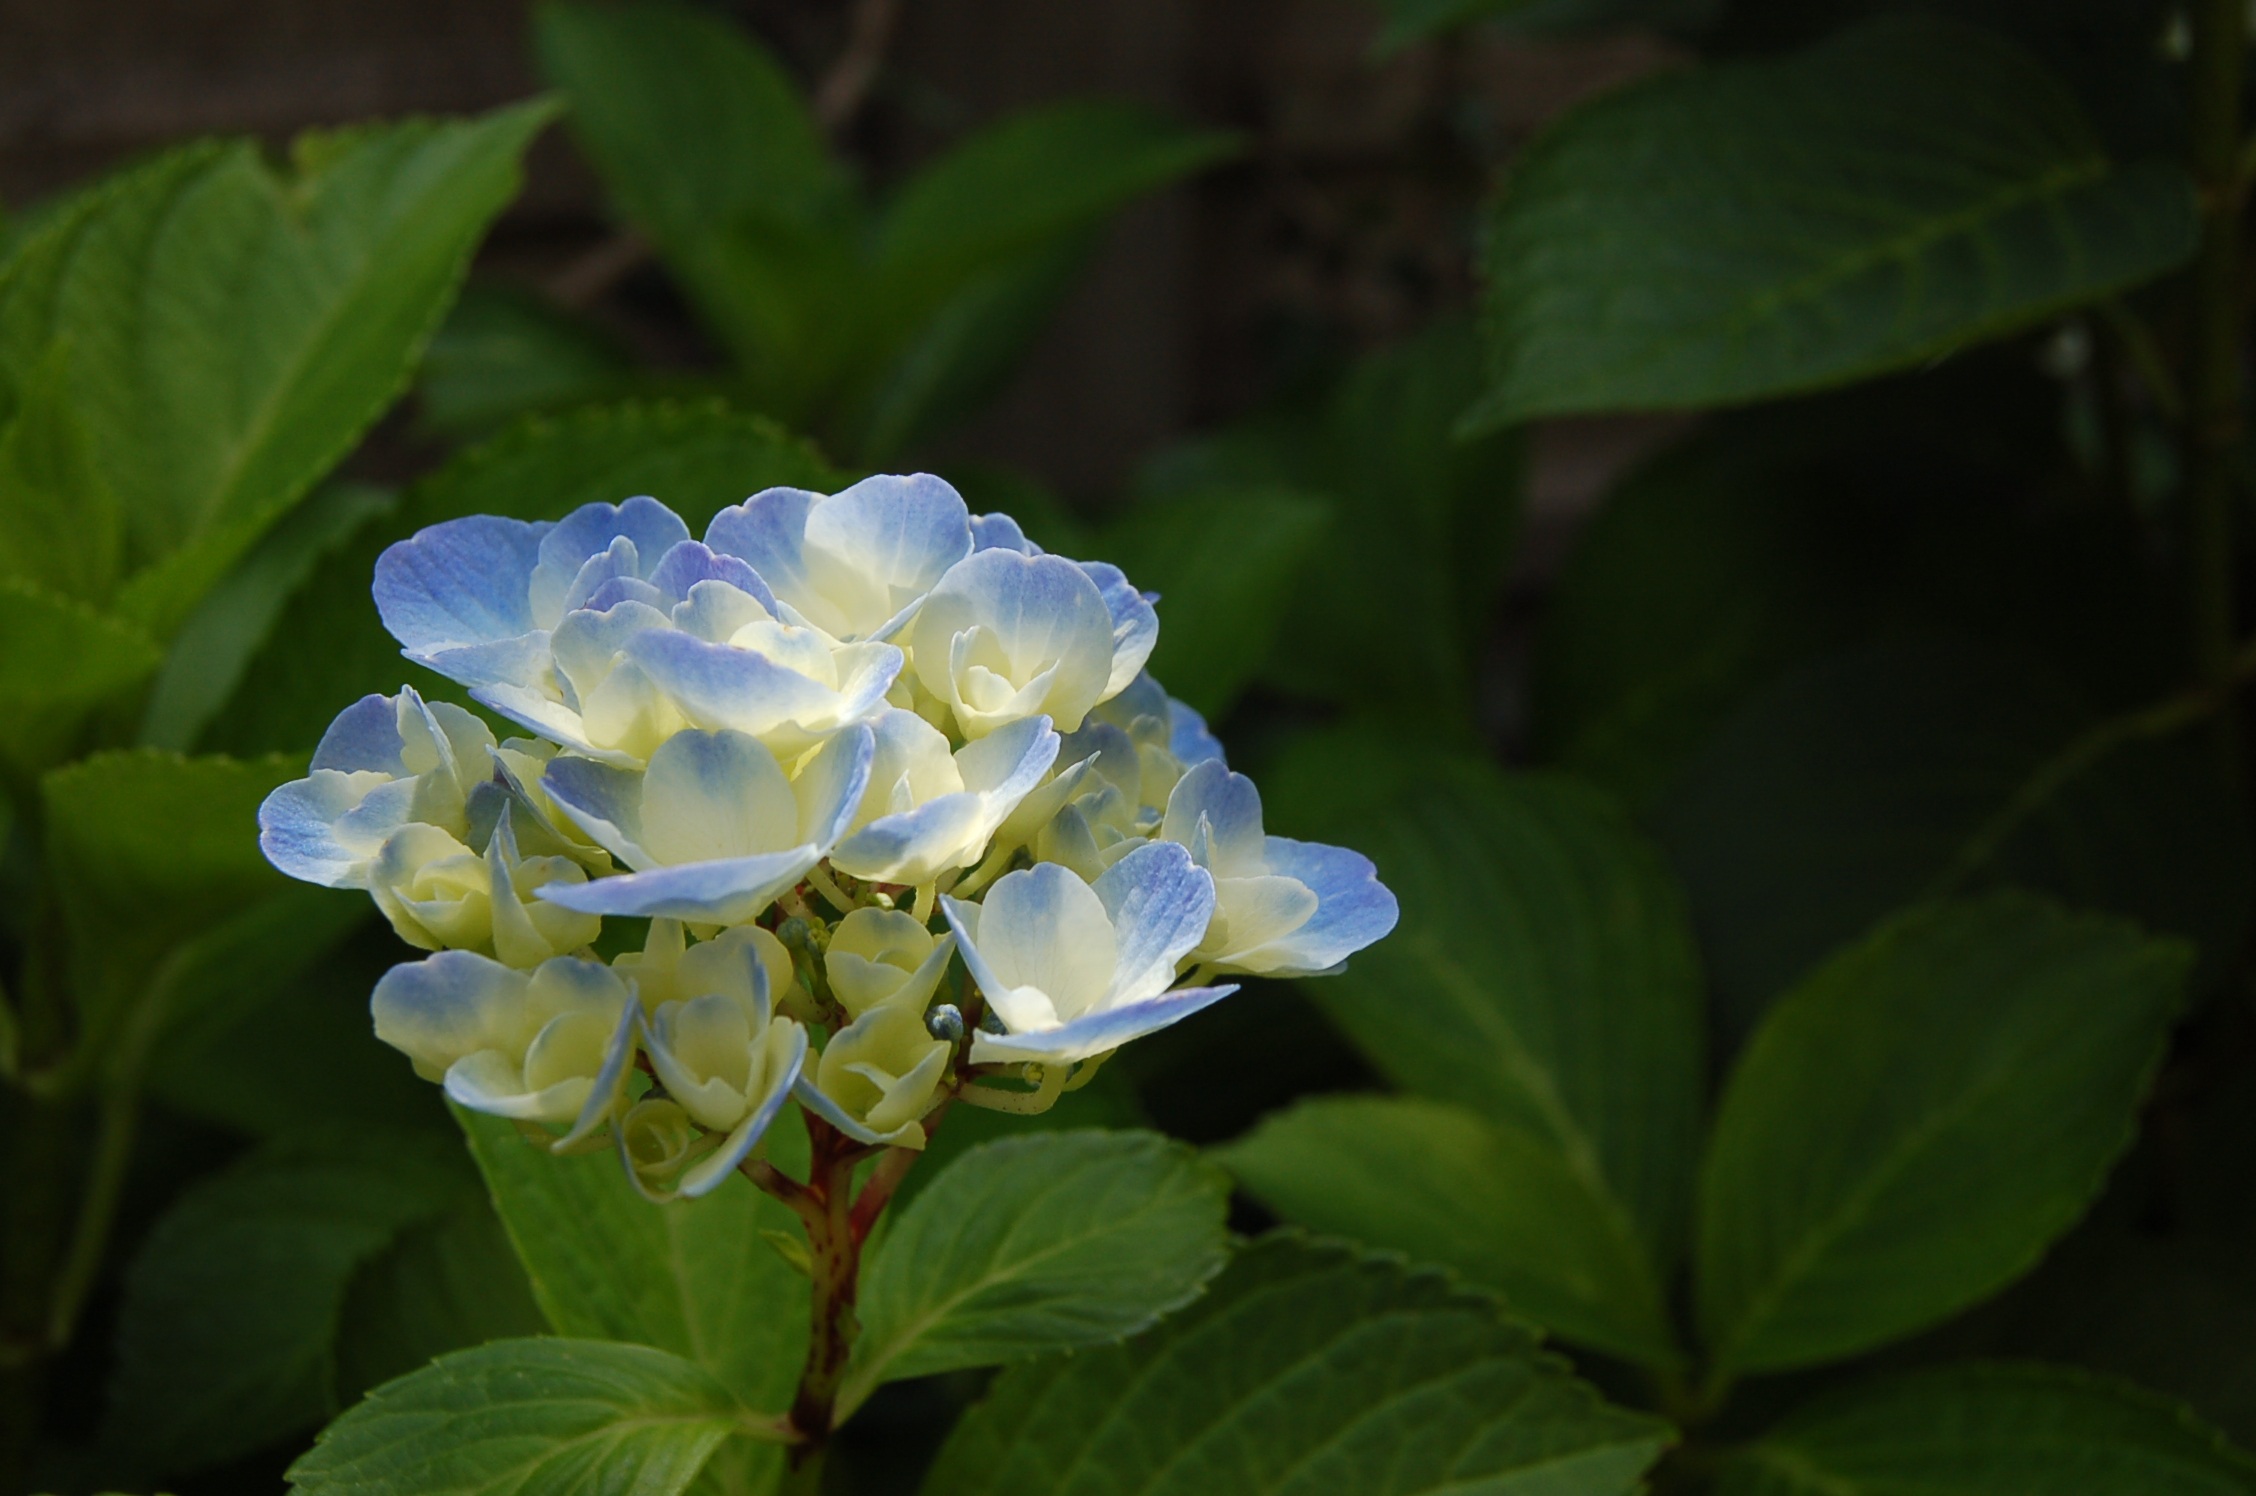
nature, blossom, plant, leaf, flower, petal, spring, green, botany, garden, flora, hydrangea, wildflower, flowers, colorful flowers, colors, shrub, macro photography, flowering plant, hydrangeaceae, dayflower, cornales, land plant, dayflower family, hydrangea serrata